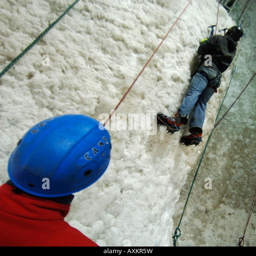
climbing at the indoor arena 14 03